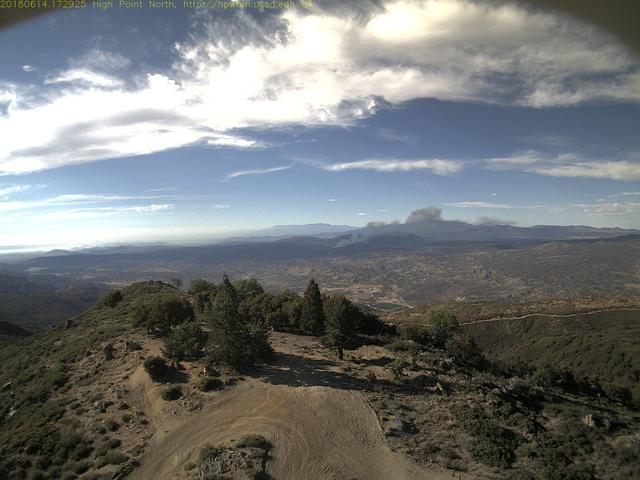
Fire: no
Smoke: yes